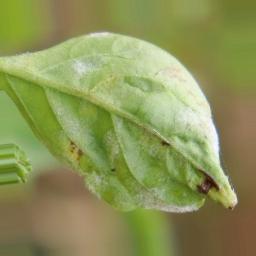
Label: powdery mildew